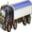
Label: truck